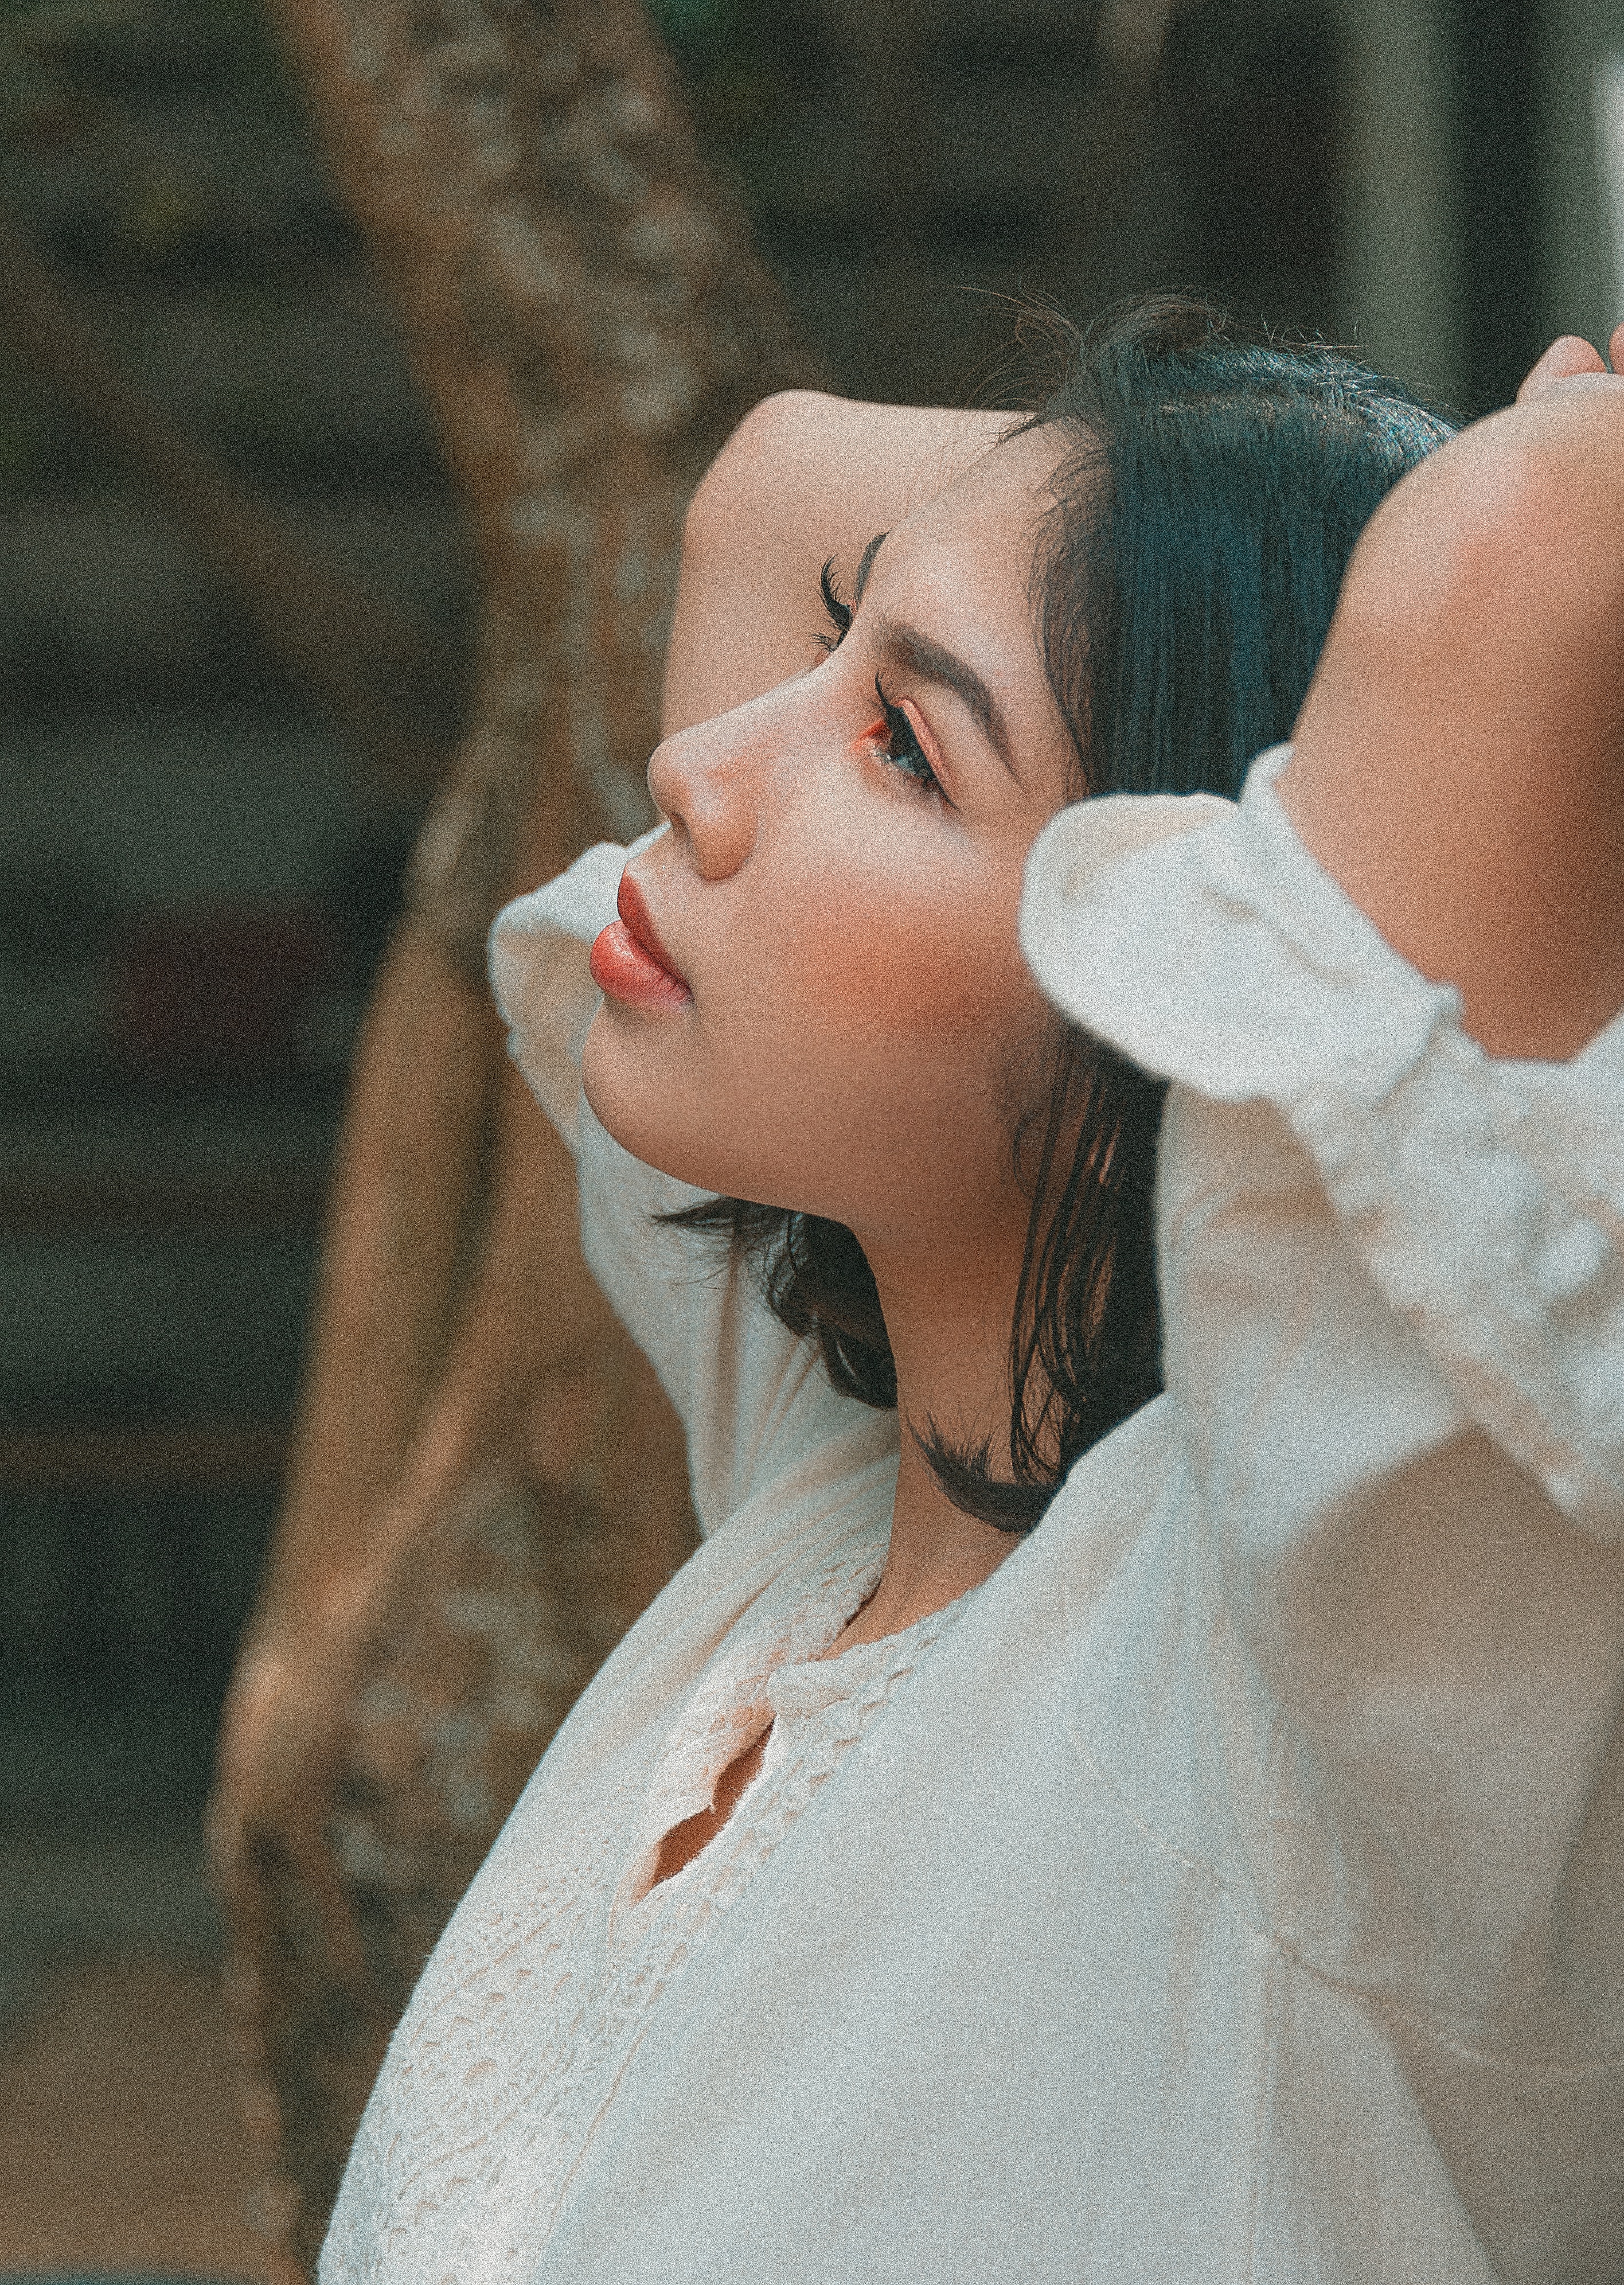
hair, white, skin, beauty, lip, nose, hairstyle, eye, dress, forehead, neck, photography, long hair, tree, brown hair, black hair, hand, photo shoot, ear, model, eyelash, bridal accessory, happy